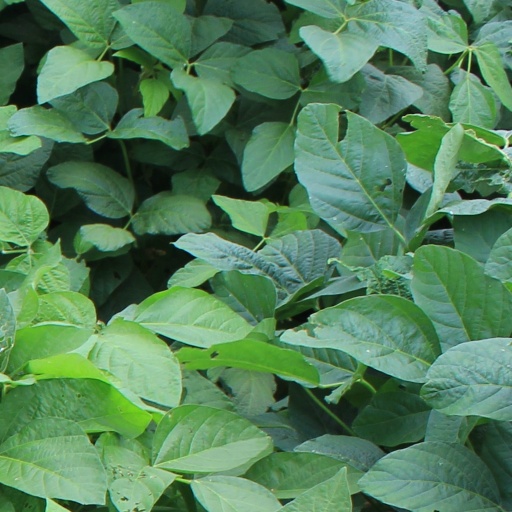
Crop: soybean